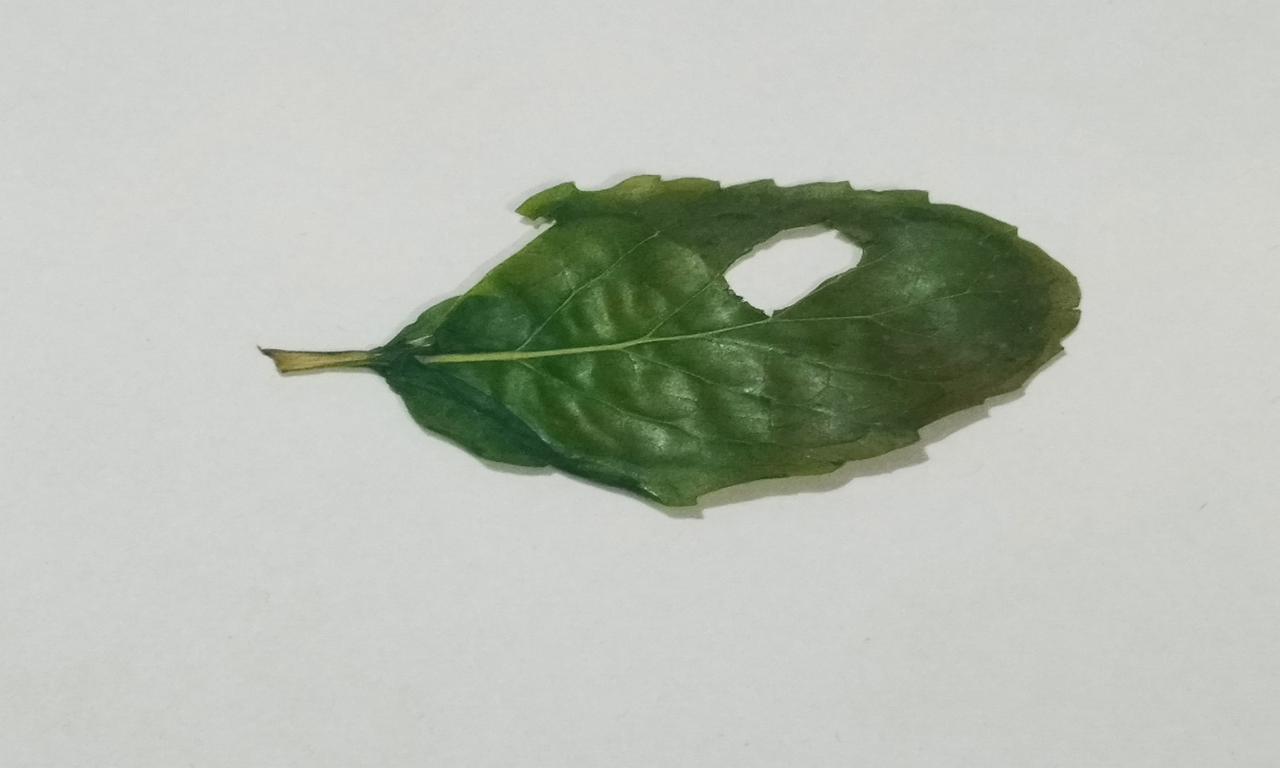
Label: Dried